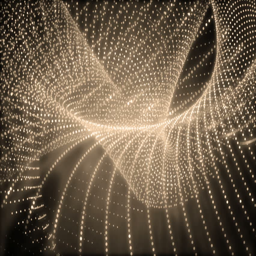
abstract motion gold background with particles and stars .